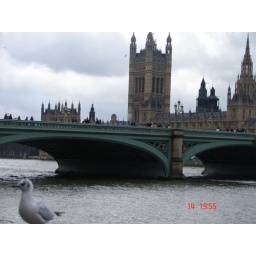
bridge across river thames, victoria tower in the background